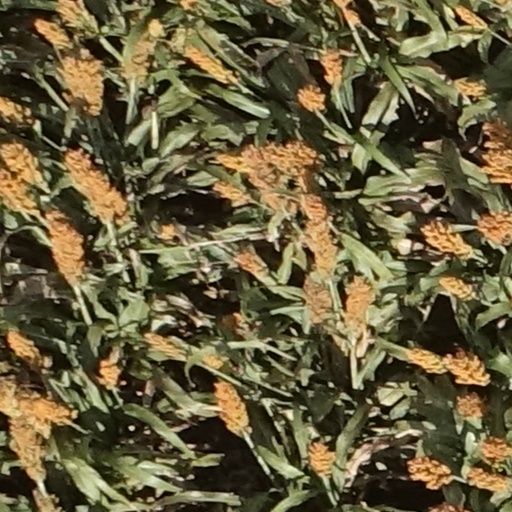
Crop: sorghum